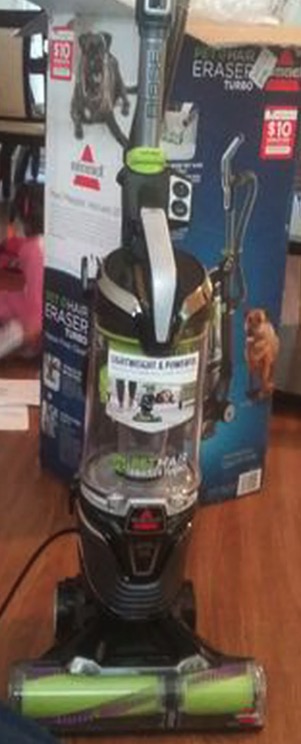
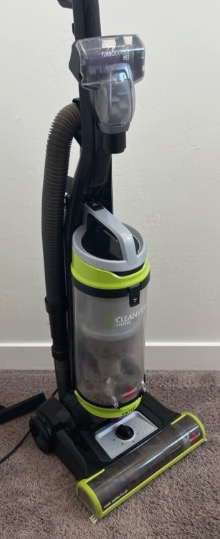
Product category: items_vacuum
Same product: no